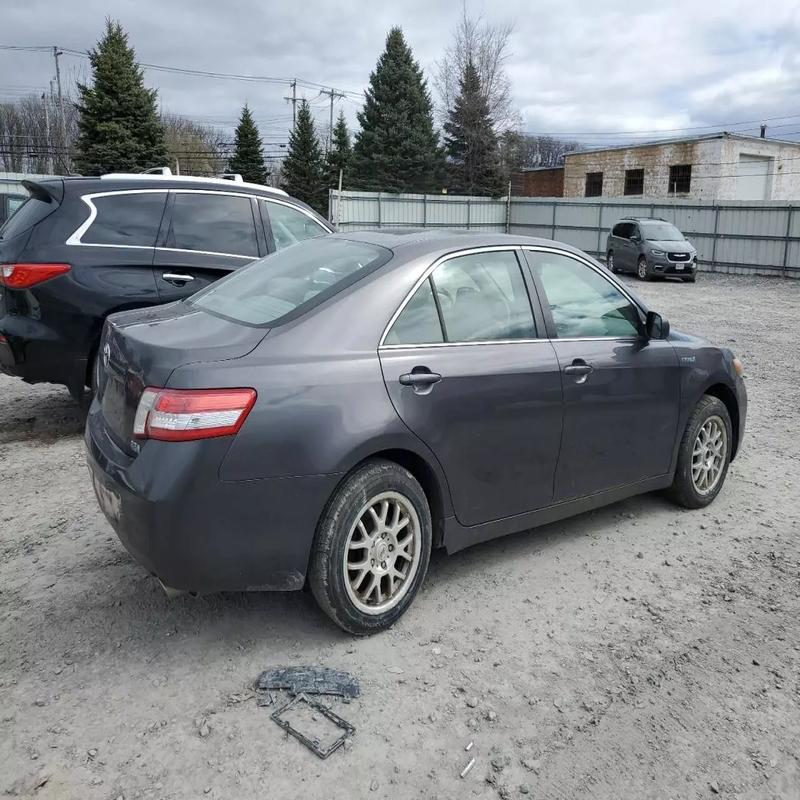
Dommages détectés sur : plaque d'immatriculation avant, pare-choc avant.
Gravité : mineur